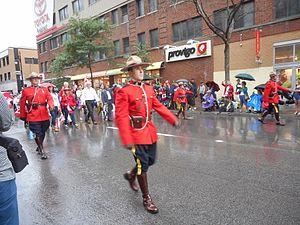
Défilé de la Fête du Canada, rue Sainte-Catherine Ouest, Montréal